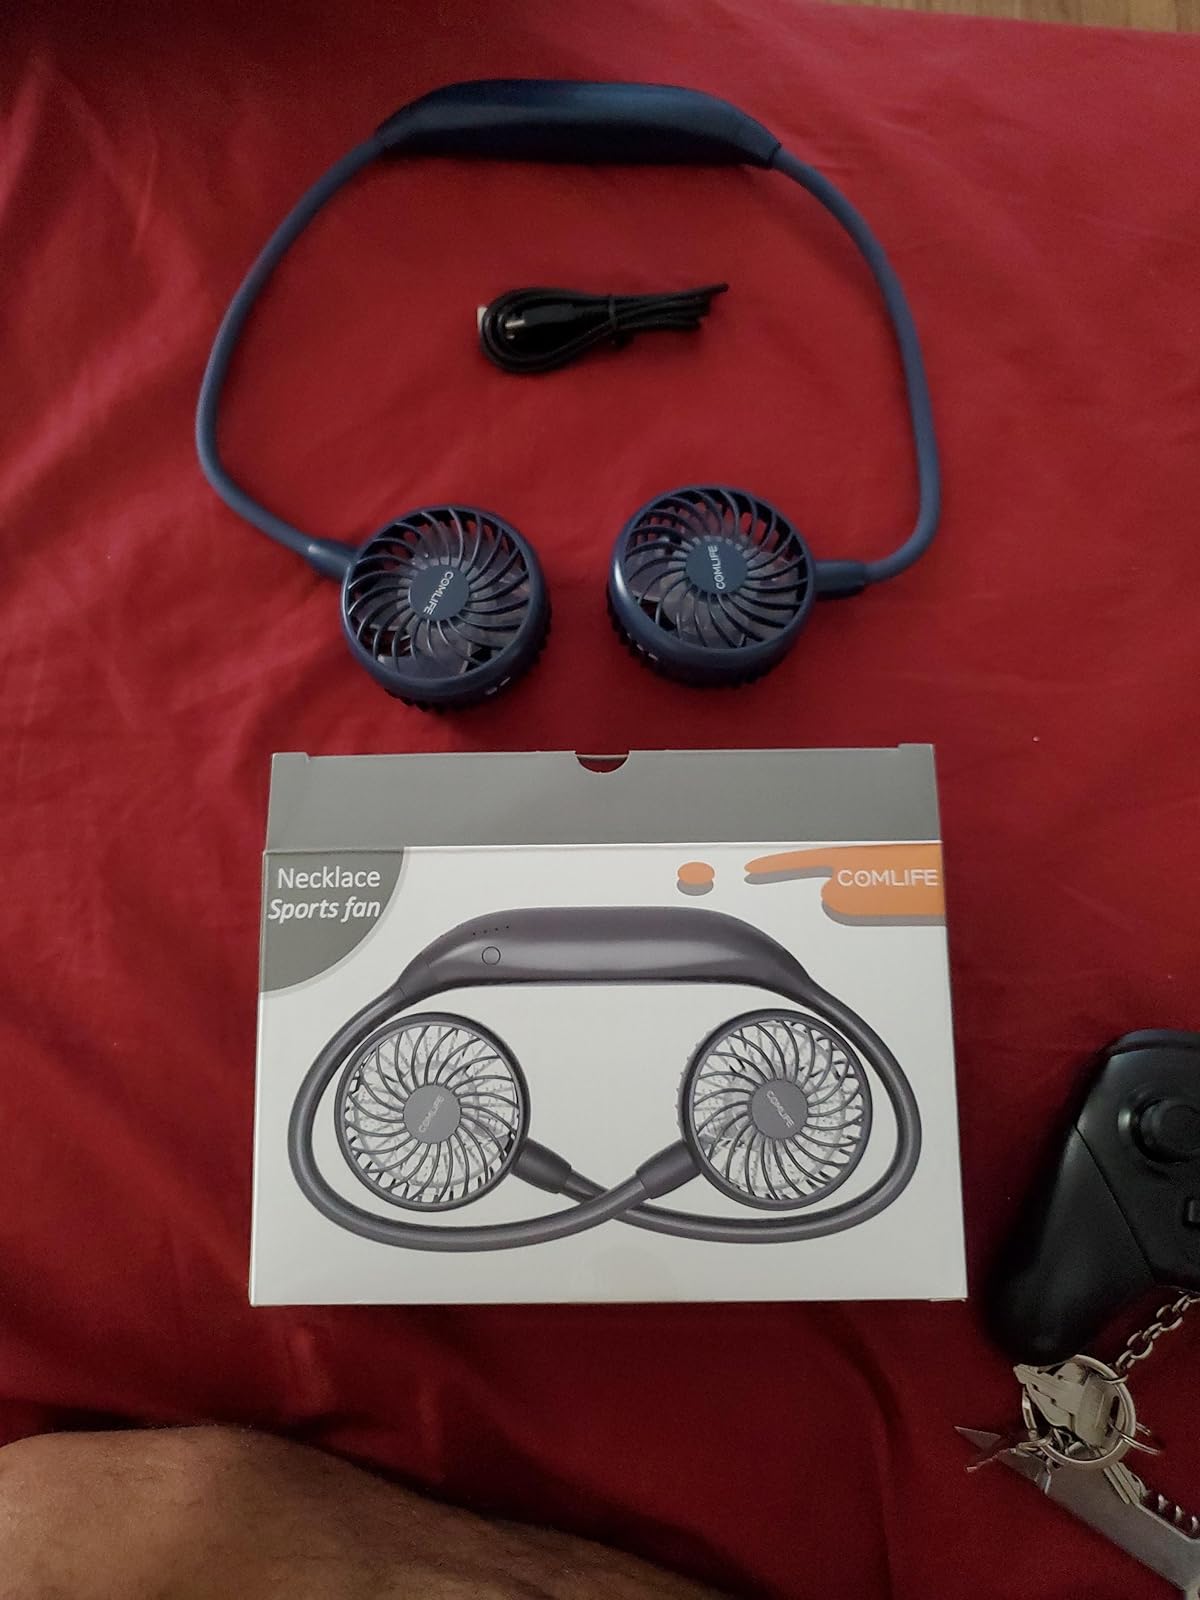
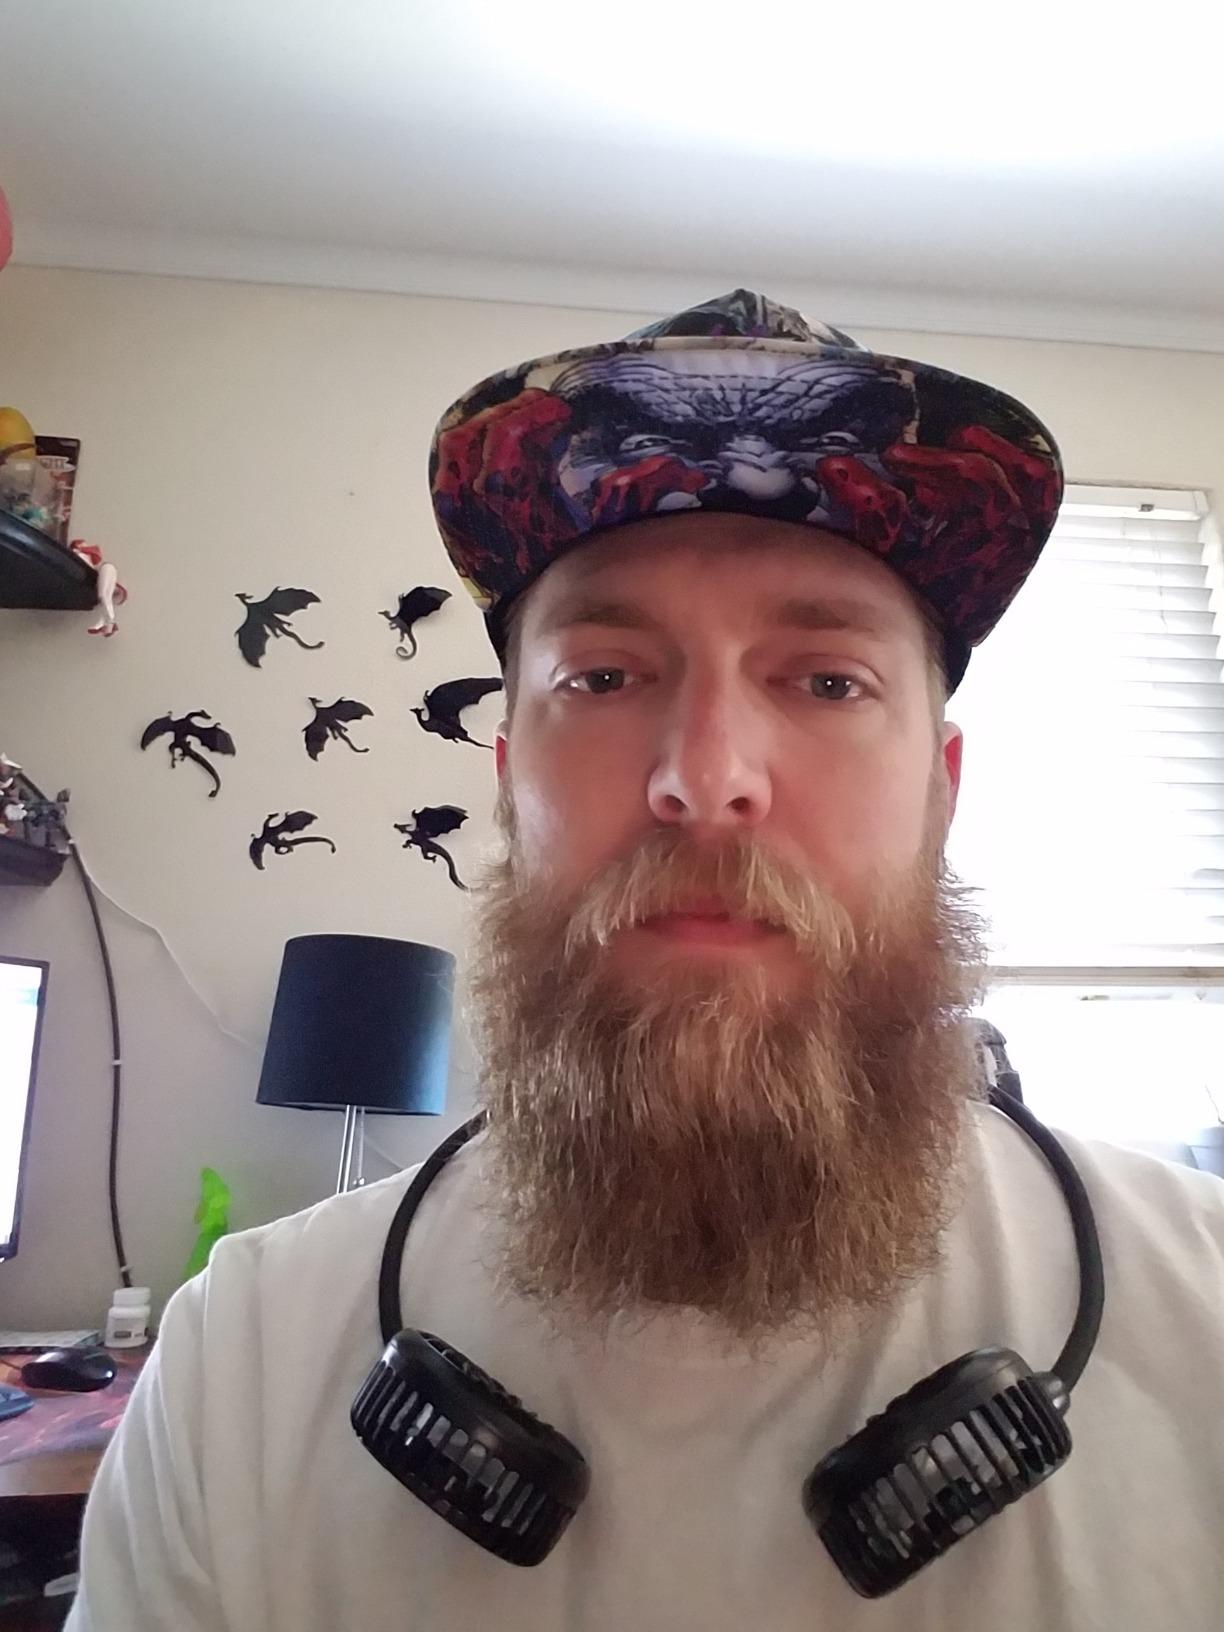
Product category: fan
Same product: no